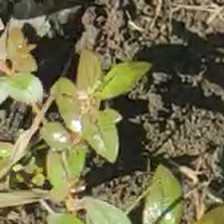
Weed species: Graceful_Sandmart_(Euphorbia hypericifolia)